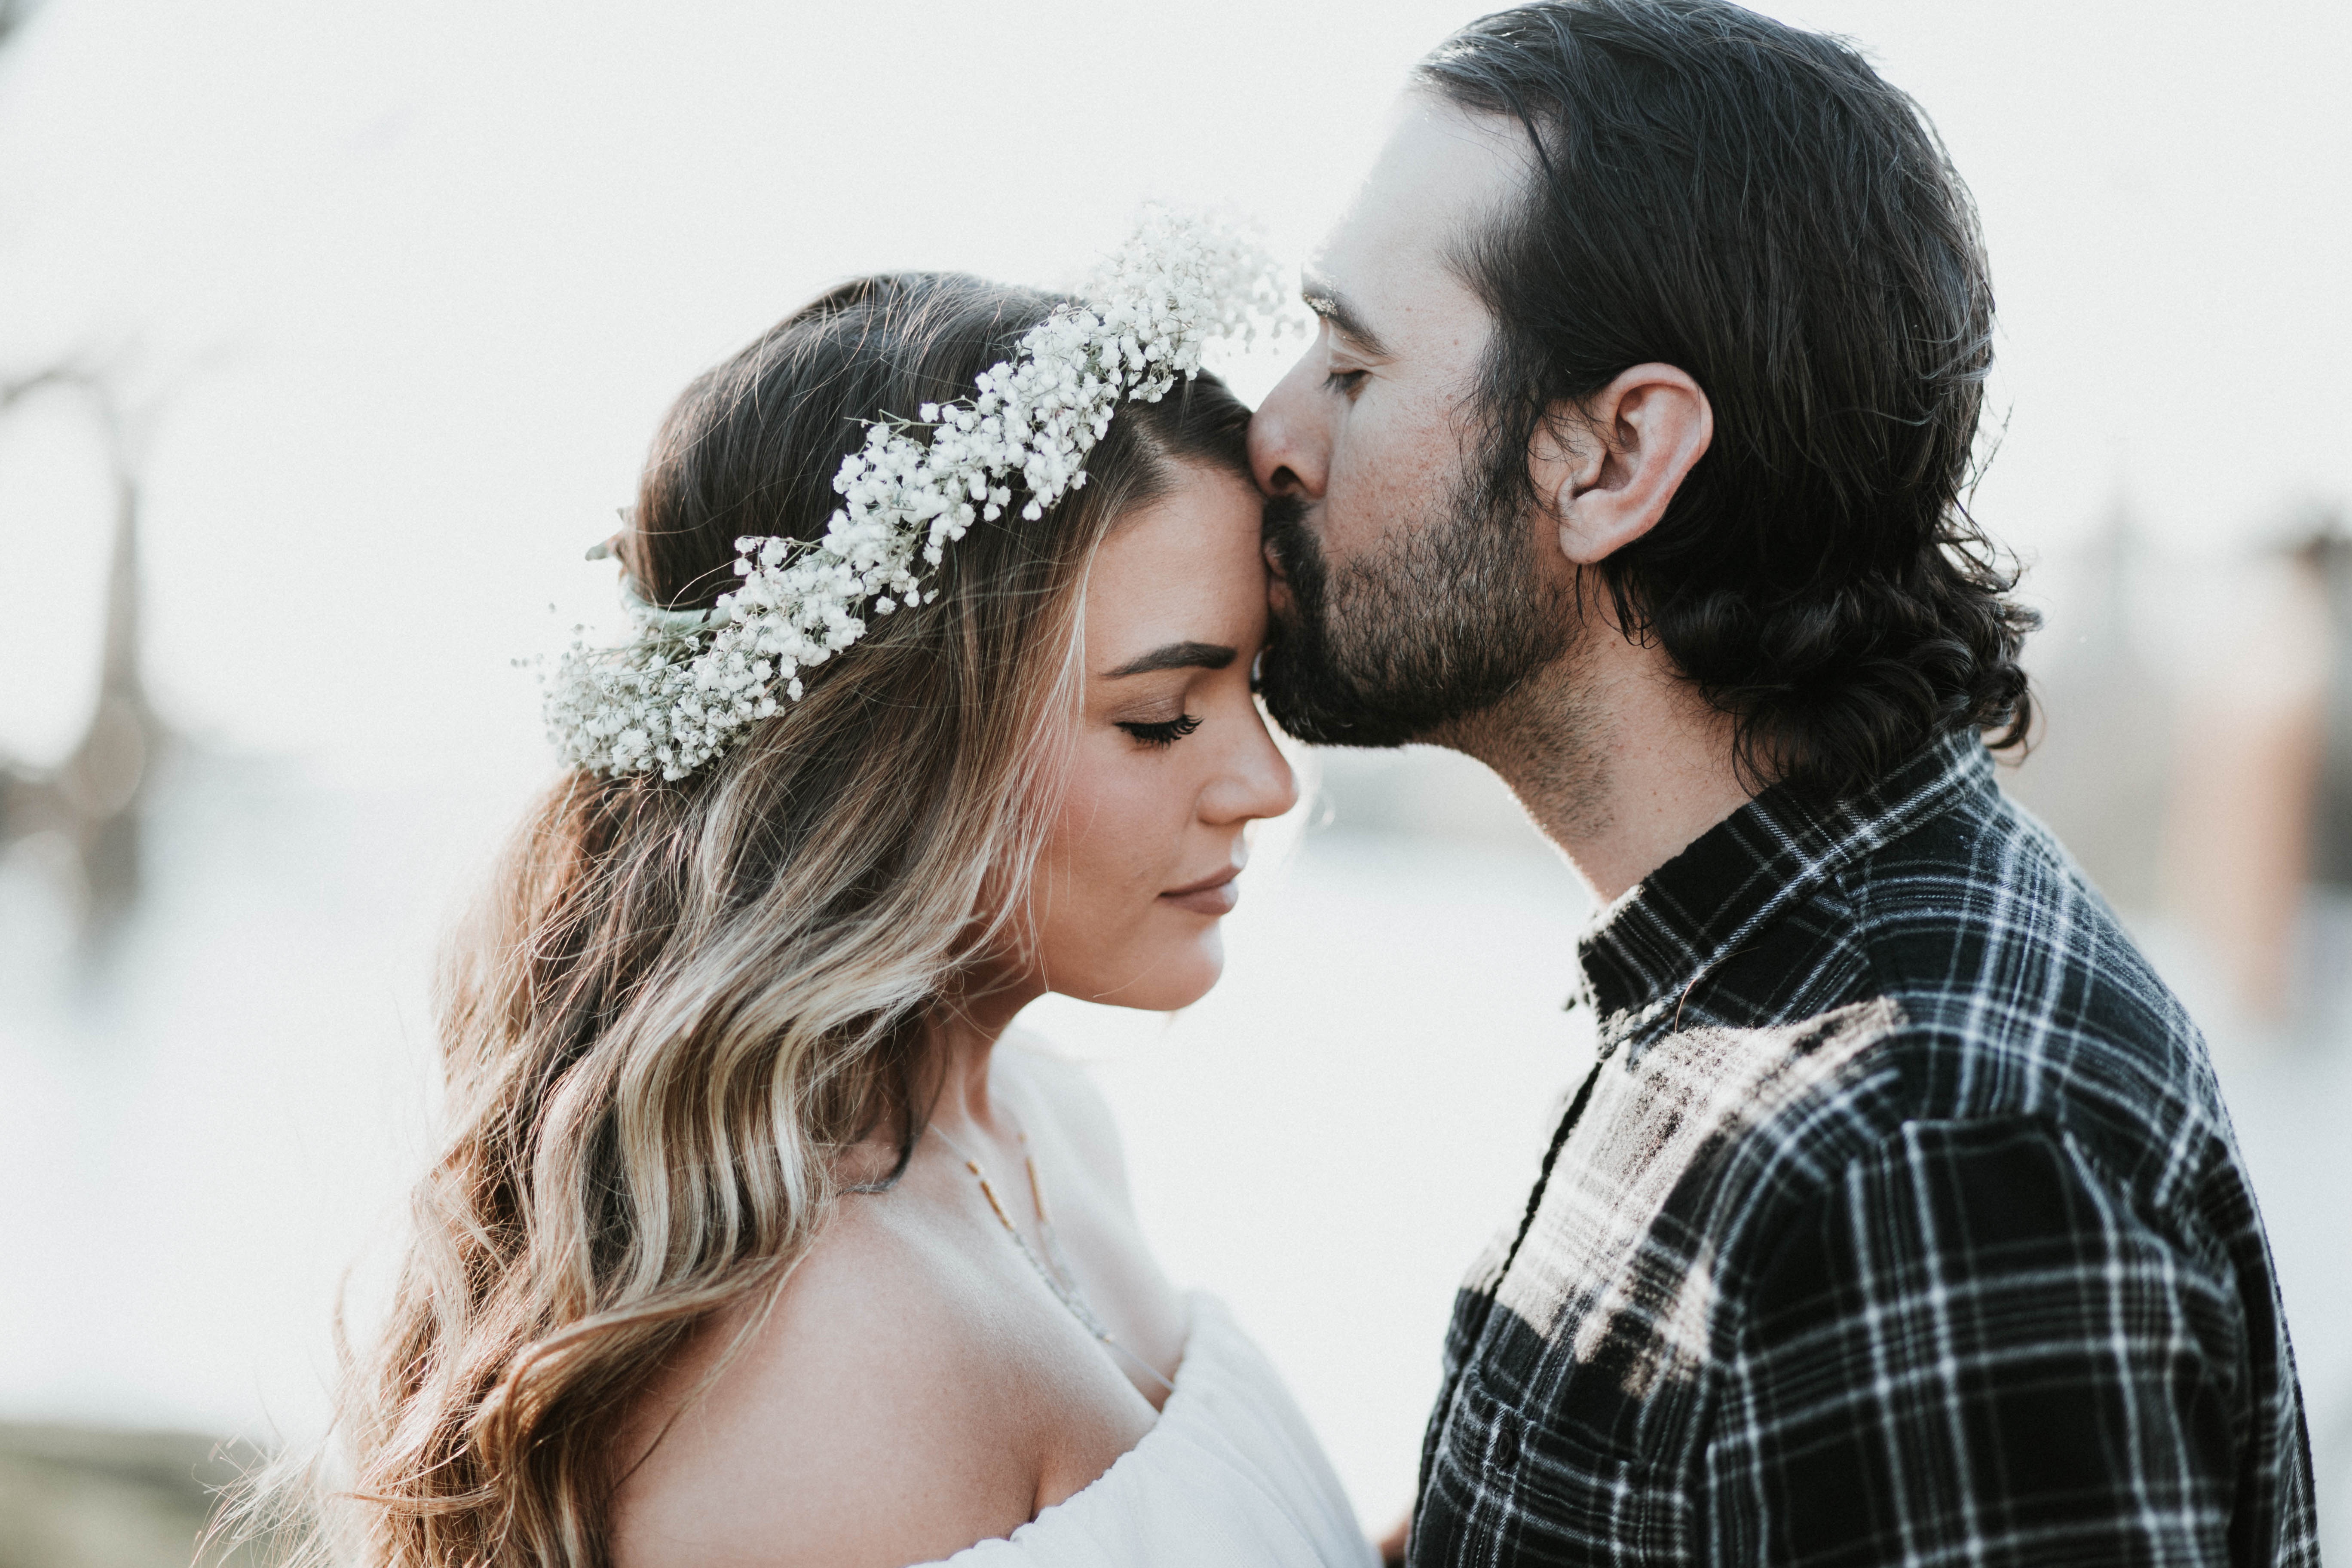
romance, wedding, bride, groom, marriage, floral crown, ceremony, interaction, head dress